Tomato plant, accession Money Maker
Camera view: tilt-top (135 deg); turntable rotation: 210 degrees
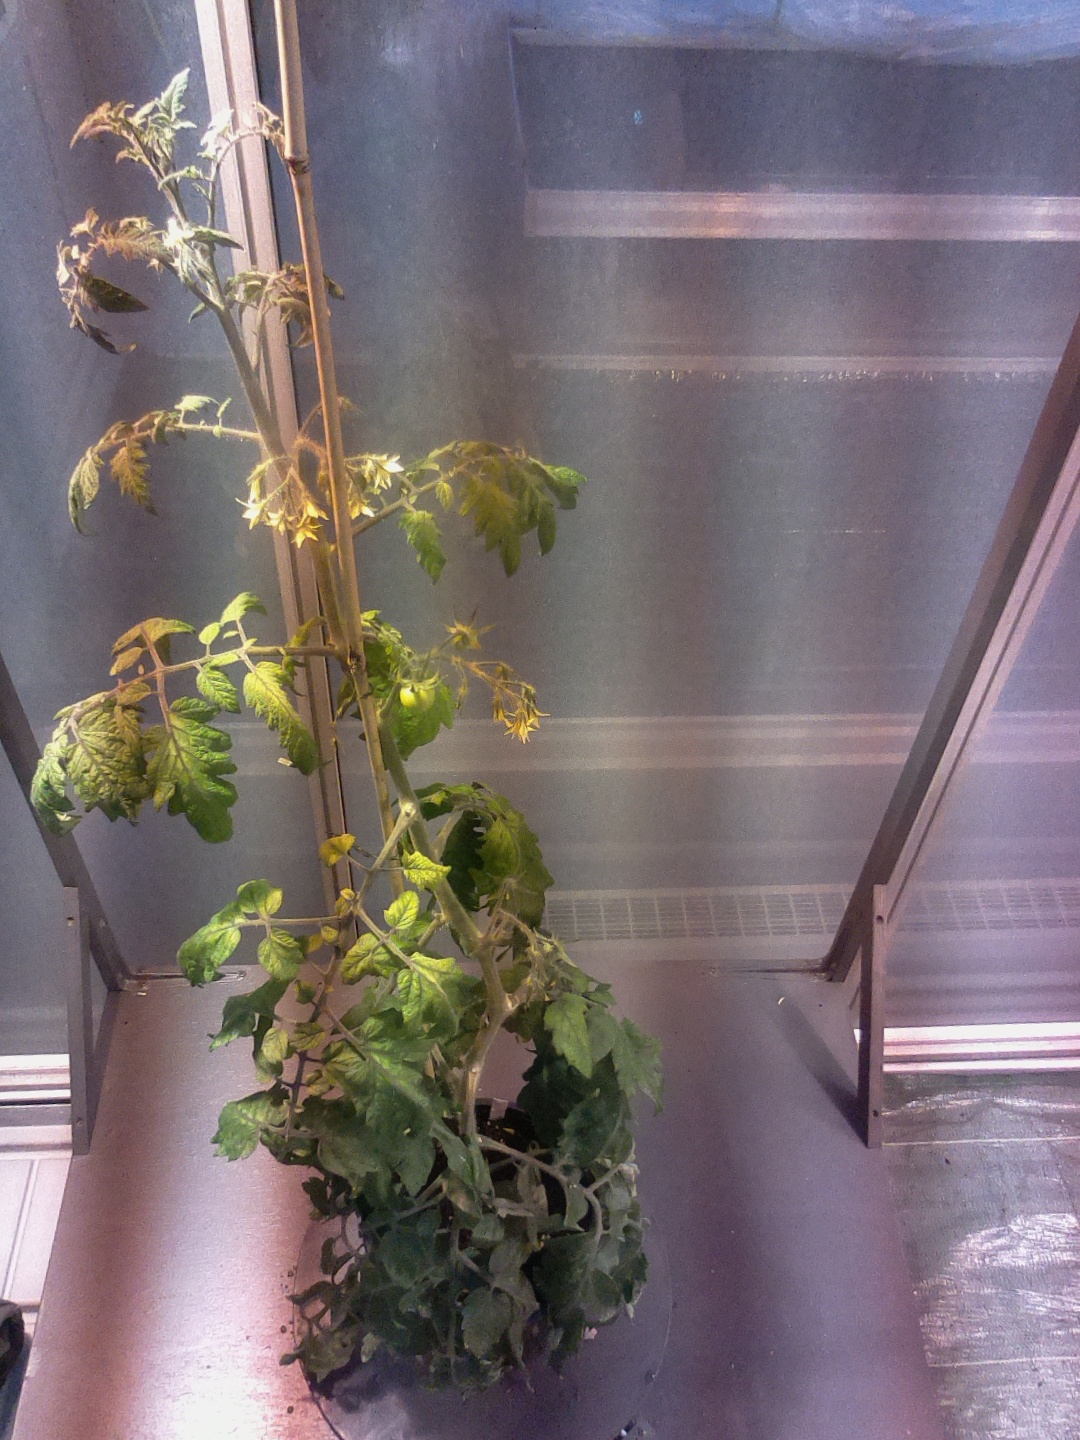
BBCH growth stage 71: 10%-20% of final fruit size